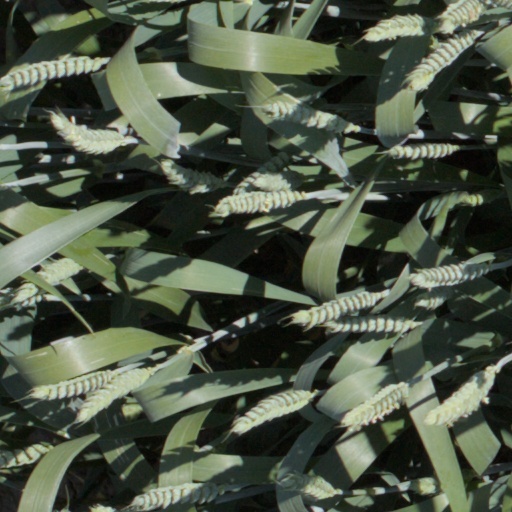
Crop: wheat